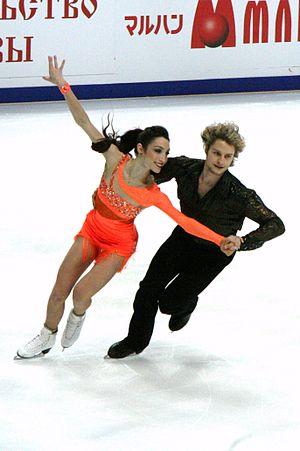
Meryl Davis est une patineuse artistique américaine née le 1ᵉʳ janvier 1987 à Royal Oak, dans le Michigan aux États-Unis. Son partenaire en danse sur glace est Charlie White, avec qui elle patine depuis 1997.